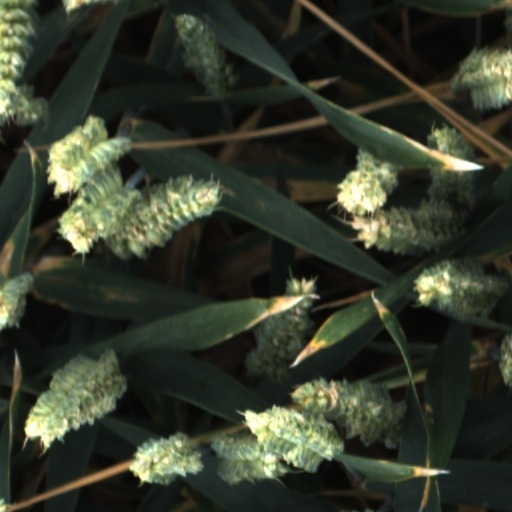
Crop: wheat